Michael Cashman

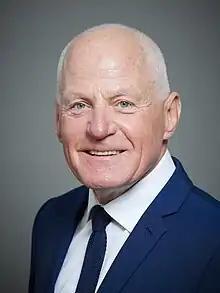
Official portrait, 2022

Colin Michael Maurice Cashman, Baron Cashman, (born 17 December 1950) is a British actor, dancer, politician, and LGBT rights activist. A member of the Labour Party, he served as a Member of the European Parliament for the West Midlands from 1999 to 2014. He has been a member of the House of Lords since 2014. He is a patron of Humanists UK.